Templecombe railway station

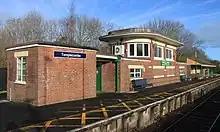
The old 1938 signal box and waiting room in December 2015

Templecombe railway station serves the village of Templecombe in Somerset, England. It is situated on the West of England Main Line, down the line from . The main station opened in 1860 but a smaller station on the lower line opened in 1862. It was closed in 1966 but was reopened in 1983 following local community pressure. It is currently operated by South Western Railway.